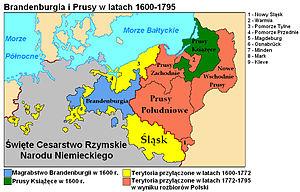
Brandebourg-Prusse 1600-1795